Herman I of Baden

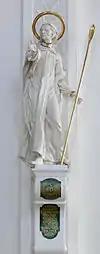
Herman I was the sponsor of sculptor Joseph Anton Feuchtmayer for this statue in the church of St. Peter in the Black Forest.

Herman was born in Freiburg im Breisgau as the eldest son of Berthold I of Zähringen. He married Judit of Backnang-Sulichgau, Countess of Eberstein-Calw, who was the founder of Hirsau Abbey. From her, he obtained the right to Baden, which later became the core of the family dominions. Among those lands were the Frankish Albgau and Ufgau.